William Henry Lowe

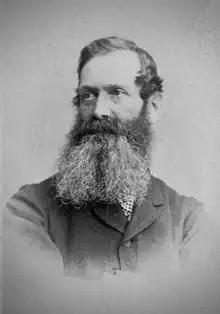

Dr William Henry Lowe FRSE PRCPE (1815–1900) was a Scottish physician and amateur botanist. He served as president of the Royal College of Physicians of Edinburgh 1873 to 1875. He was president of the Royal Medical Society and the Botanical Society of London.